Hallstatt

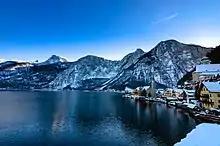
Hallstatt in Winter

Hallstatt's tourism began in the 19th century but greatly increased after it was named a UNESCO World Heritage Site in 1997. It became popular among East Asian tourists in 2006 when it was featured on a South Korean television show.